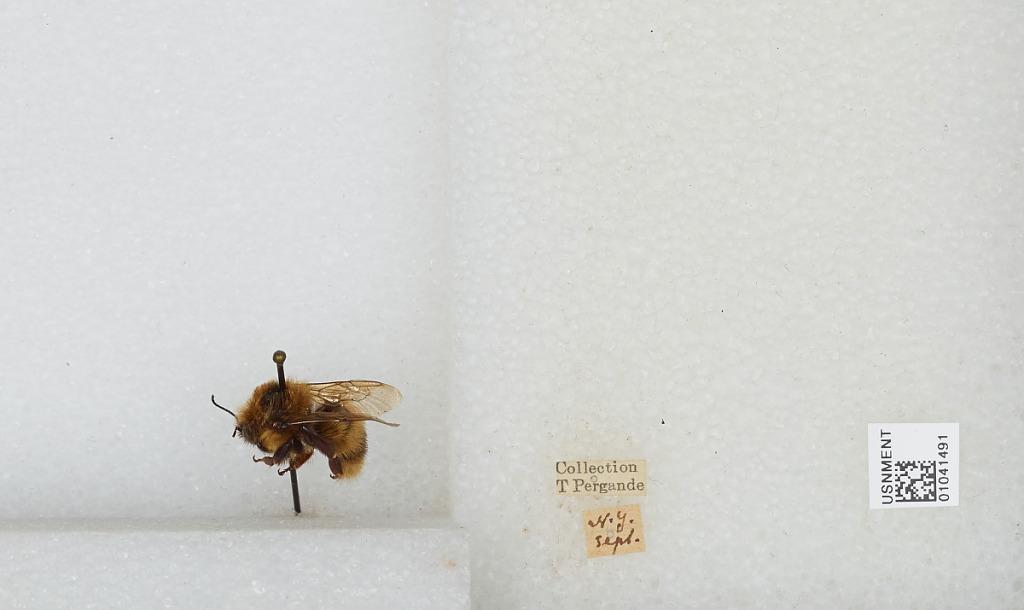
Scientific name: Bombus sp.
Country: United States
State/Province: New York